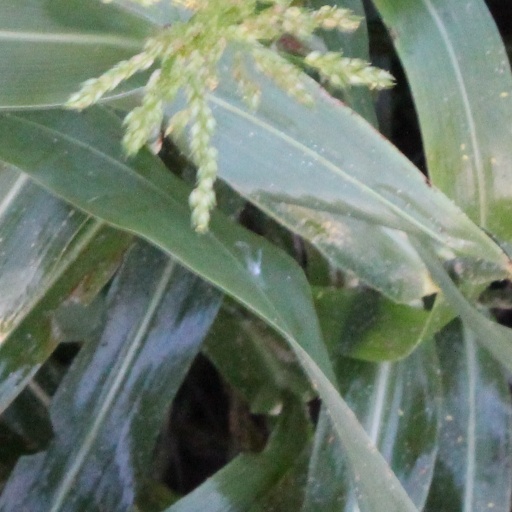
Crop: sorghum